Pádraig Ó Tuama

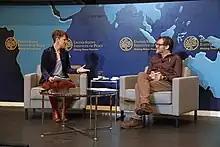
Left to right: Amanda Ripley, Washington Post columnist and author; Pádraig Ó Tuama, Poet-in-Residence, International Center for Cooperation and Conflict Resolution, Columbia University

Ó Tuama has featured on Thought for the Day on BBC Radio 4, BBC Radio Scotland and BBC Radio Ulster. He has presented Something Understood on BBC Radio 4, and An Saol Ó Dheas on RTÉ. In 2021, he hosted the first season of The Corrymeela Podcast, and an episode of On Being with Krista Tippett. His interviewees have included Hanif Abdurraqib, The Edge, Mary McAleese, Martin Hayes, Billy Collins and Joy Harjo.